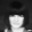
Label: woman